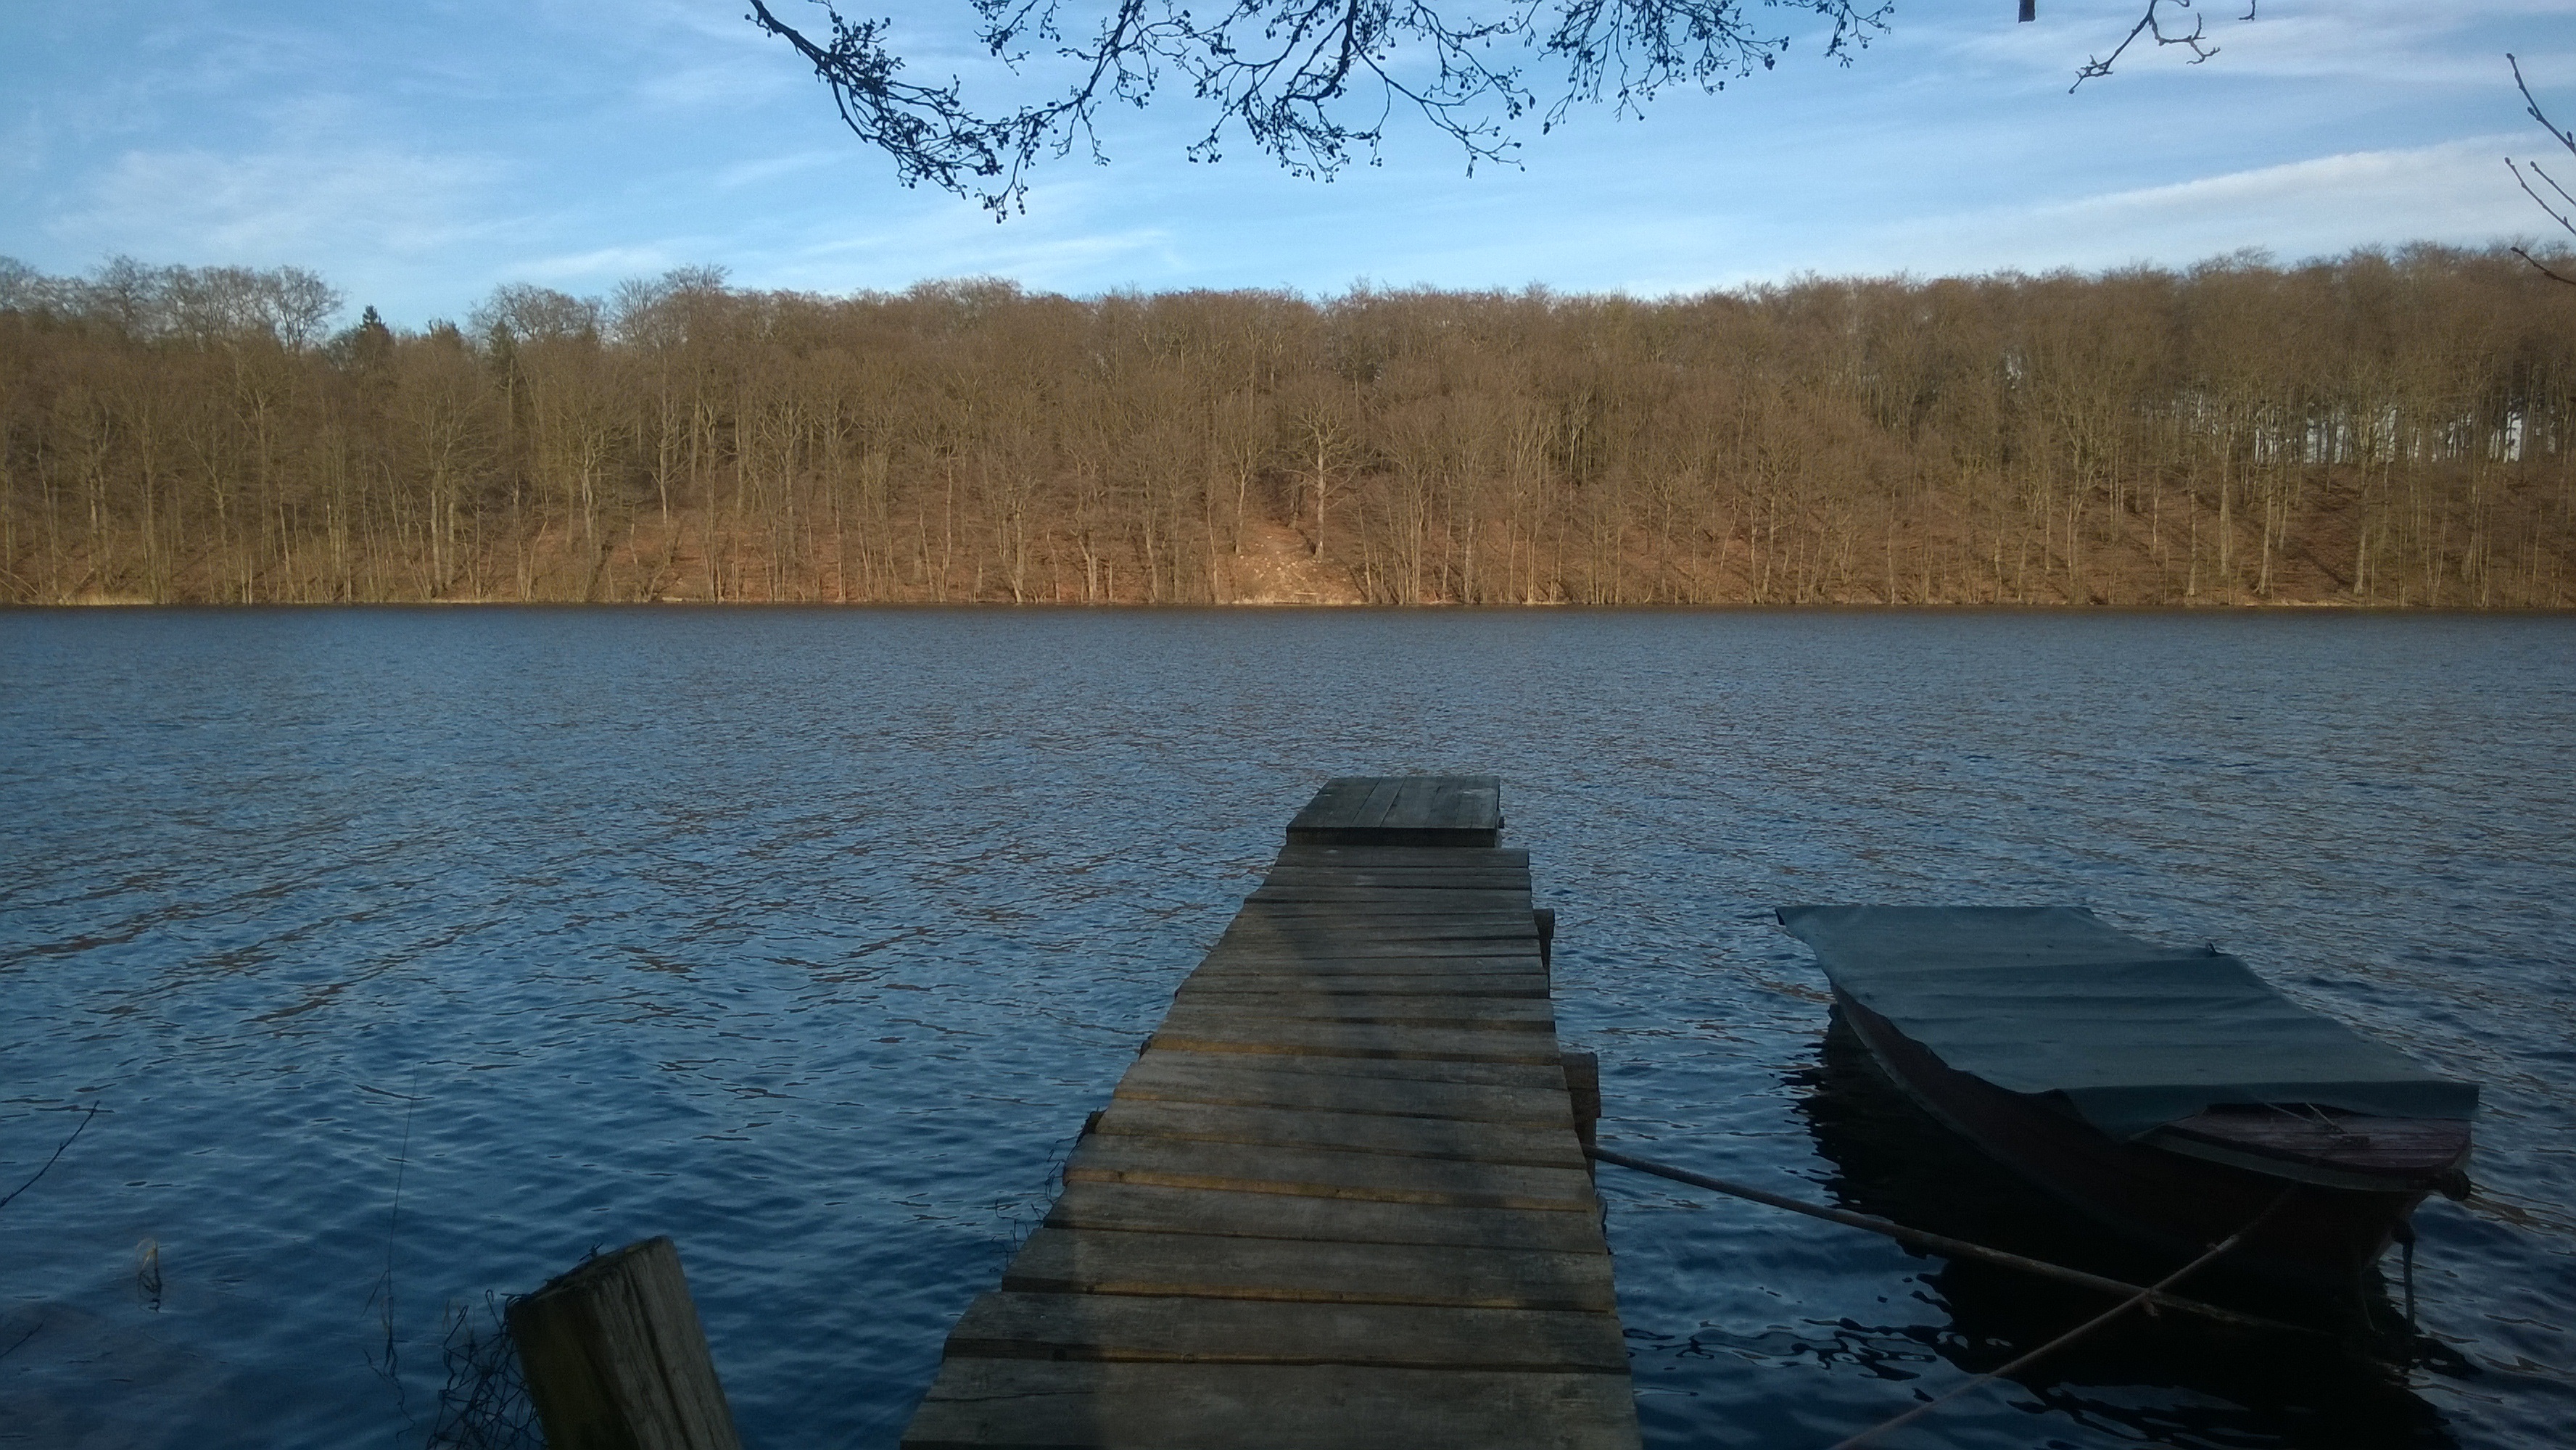
sea, water, dock, boat, shore, lake, river, reflection, vehicle, reservoir, body of water, loch